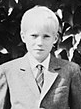
เจ้าชายฌ็องแห่งลักเซมเบิร์ก

| name = เจ้าชายฌ็อง
| image = Prince Jean of Luxembourg (1971).jpg
| image_size = 200px
| full name = ฌ็อง เฟลิกซ์ มารี กีโยม
* ราชวงศ์นัสเซา-ไวล์บวร์ค|นัสเซา-ไวล์บวร์ค (ทางการ)
* ราชวงศ์บูร์บง-ปาร์มา|บูร์บง-ปาร์มา (การสืบตระกูลฝั่งบิดา|แอกนาติก)
| birth_place = เบ็ทซ์ดอร์ฟ ประเทศลักเซมเบิร์ก
| spouse-type = พระชายา
| father1 = แกรนด์ดยุกฌ็องแห่งลักเซมเบิร์ก
| mother1 = แกรนด์ดัชเชสโฌเซฟีน-ชาร์ล็อตแห่งลักเซมเบิร์ก
* เฮเลน ซูซานนา
* เคาน์เตสดียานแห่งนัสเซา
* เจ้าหญิงมารี-กาบรีแยลแห่งนัสเซา
* เจ้าชายกงส์ต็องแต็งแห่งนัสเซา
* เจ้าชายแวนแซ็สลัสแห่งนัสเซา
* เจ้าชายคาร์ล-โยฮันแห่งนัสเซา
| religion = โรมันคาทอลิก
เจ้าชายฌ็องแห่งลักเซมเบิร์ก () เป็นพระโอรสในแกรนด์ดยุกฌ็องแห่งลักเซมเบิร์กและแกรนด์ดัชเชสโฌเซฟีน-ชาร์ล็อตแห่งลักเซมเบิร์ก เป็นพระอนุชาในแกรนด์ดยุกอ็องรีแห่งลักเซมเบิร์ก ทรงเสกสมรสกับนางสาวไดอานา มารี อัมเลต เออร์นีเกล เดอ กลอเรีย (ภายหลัง เคาน์เตสแห่งนัสเซา) มีโอรส-ธิดารวม 4 องค์ ทรงเป็นพระเขษฐาฝาแฝดในเจ้าหญิงมาร์กาเรธาแห่งลิกเตนสไตน์
== อ้างอิง ==
หมวดหมู่:เจ้าชายลักเซมเบิร์ก
หมวดหมู่:ราชวงศ์บูร์บง-ปาร์มา
หมวดหมู่:ชาวลักเซมเบิร์ก
หมวดหมู่:ราชวงศ์ลักเซมเบิร์ก